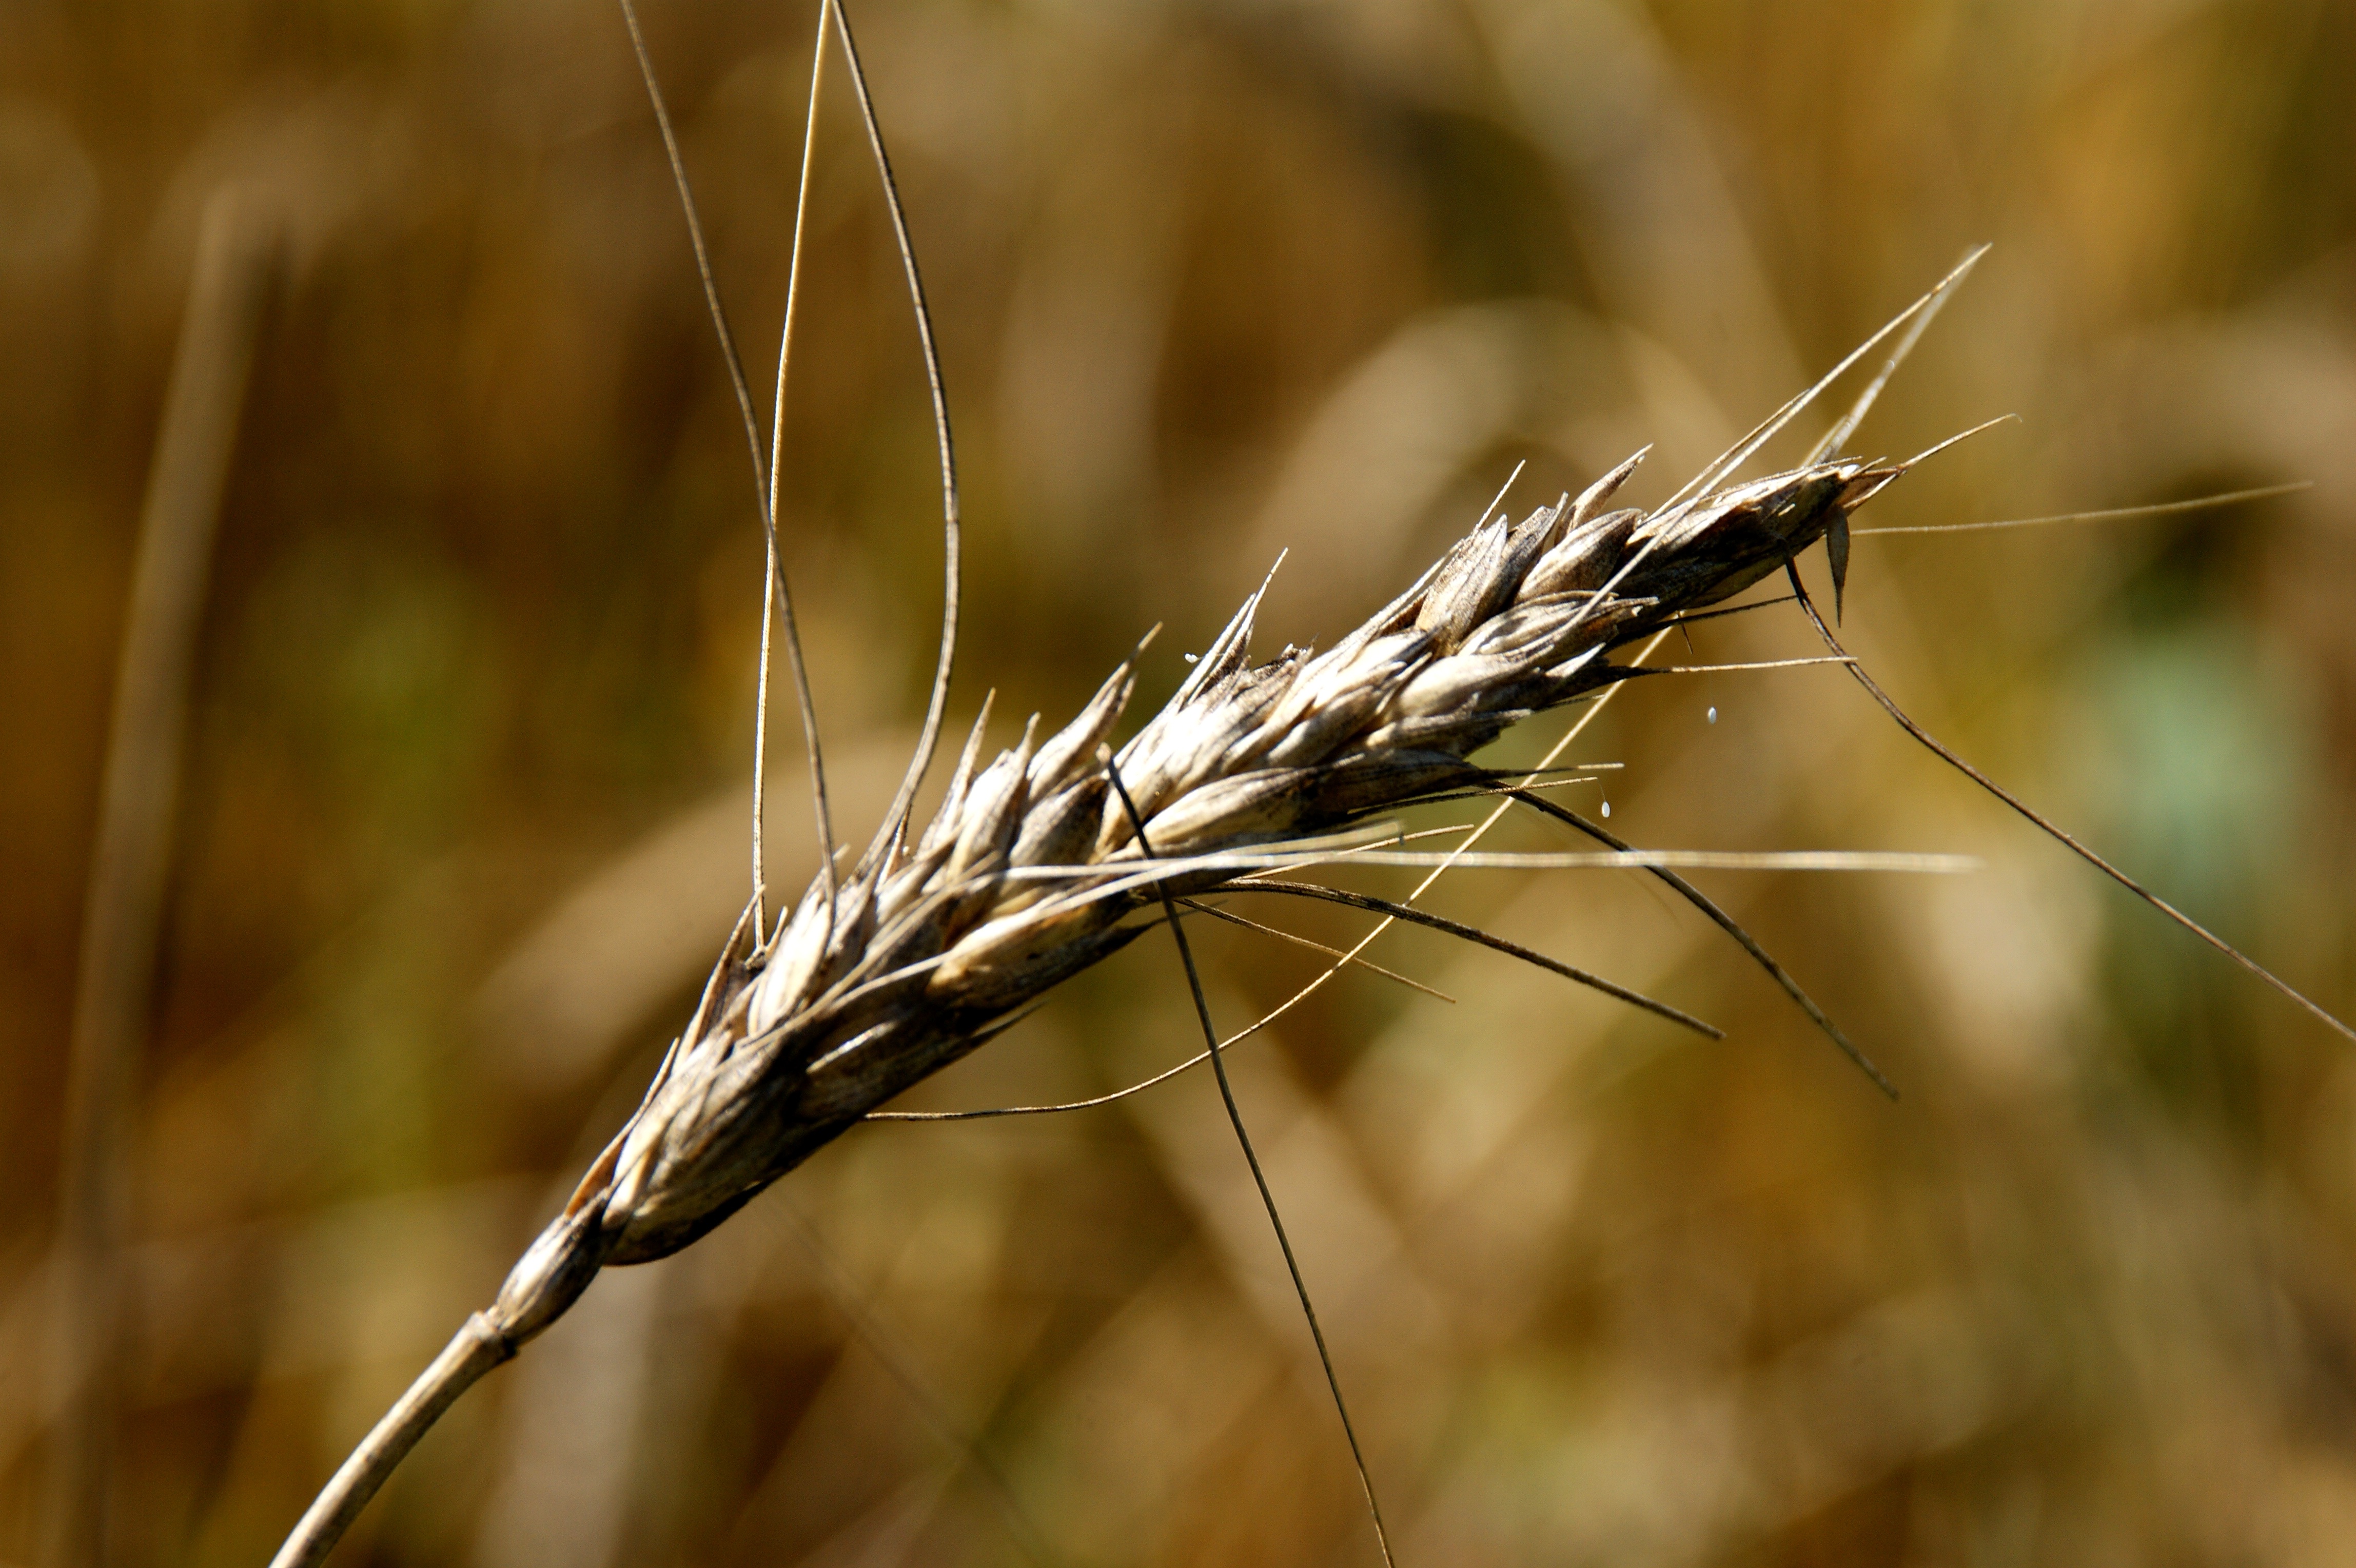
nature, grass, branch, plant, field, wheat, grain, prairie, sunlight, leaf, flower, summer, food, harvest, crop, autumn, agriculture, close, flora, twig, cereal, close up, background, rye, cereals, macro photography, flowering plant, commodity, hordeum, grass family, plant stem, land plant, thorns spines and prickles, phragmites, food grain